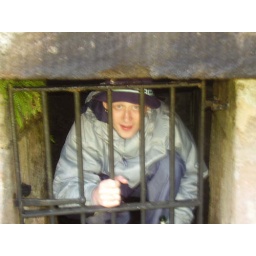
John gets jailed in a water tower